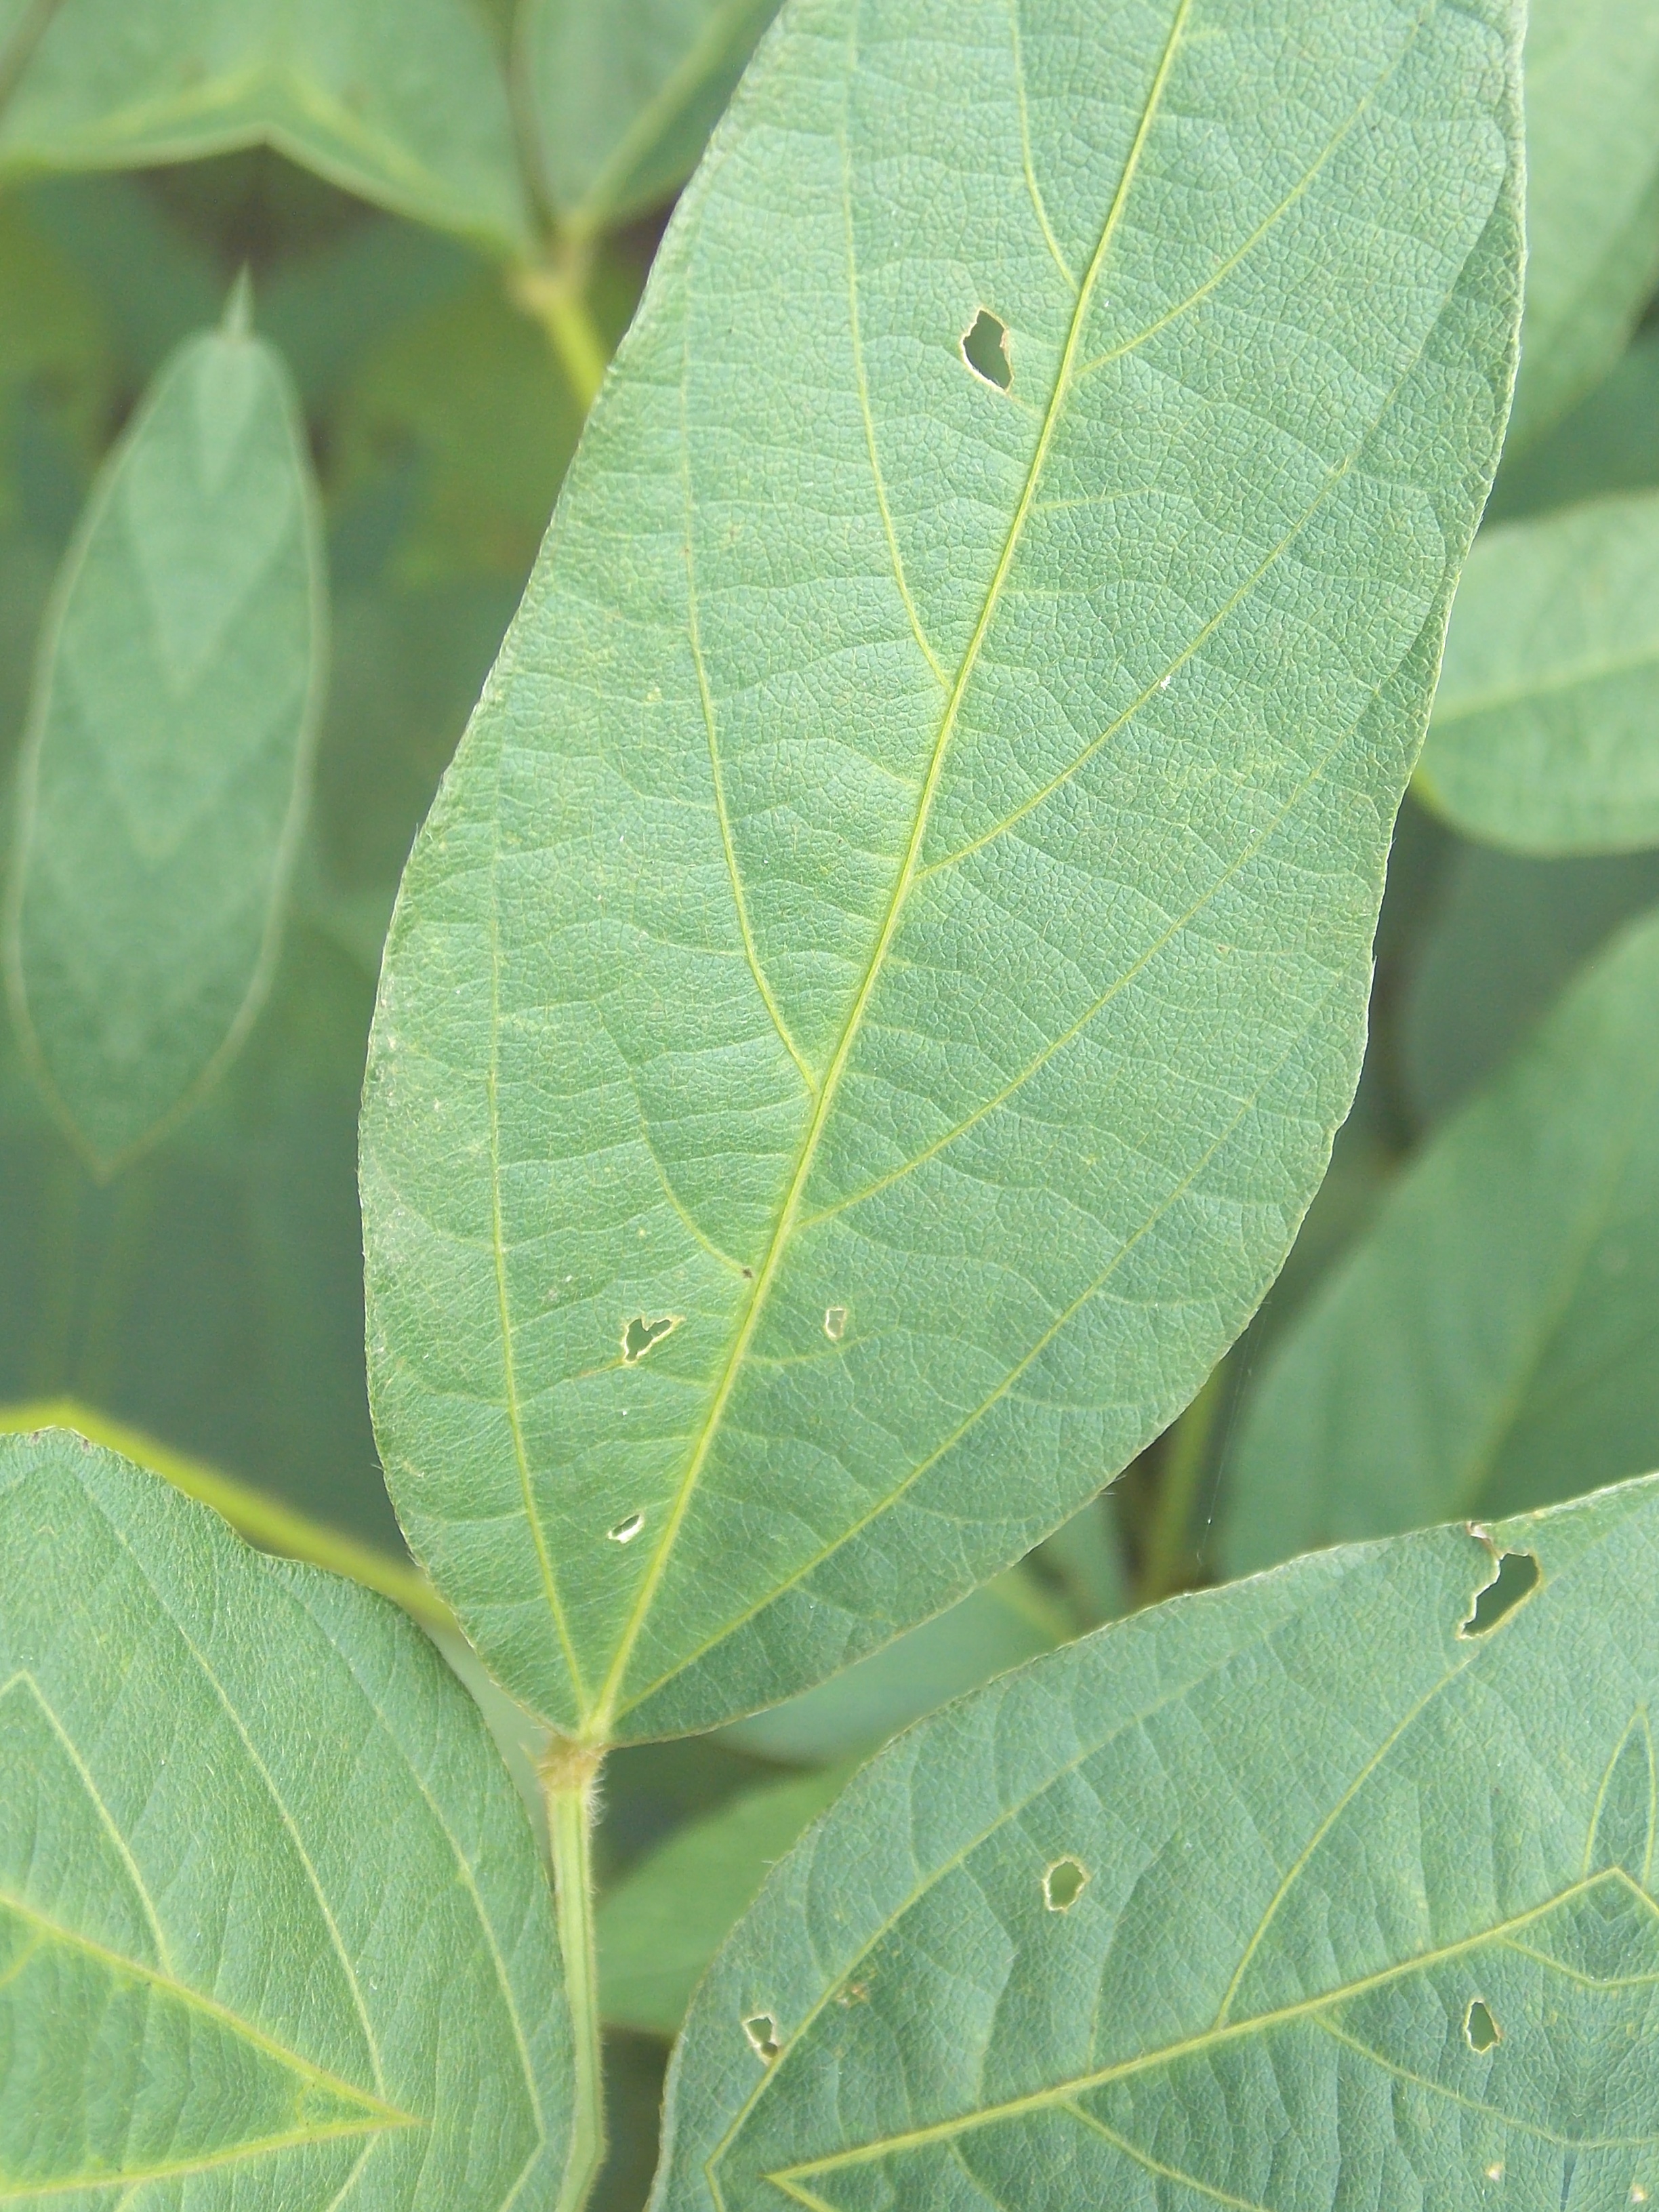
Label: Disease